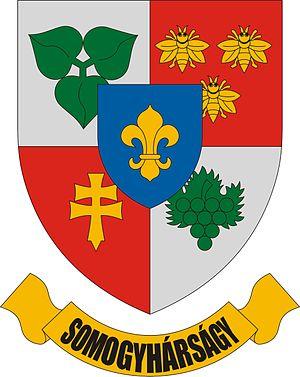
Somogyhárságy est un village et une commune du comitat de Baranya en Hongrie.